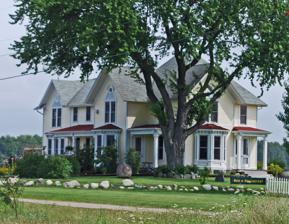
Building: John Pulcipher House
Country: United States of America
Year built: 1883
United States national historic place United States historic place John Pulcipher House U.S. National Register of Historic Places Show map of Michigan Show map of the United States Location 7710 US 31 N, Acme Township, Michigan Coordinates 44°47′49″N 85°29′36″W / 44.79694°N 85.49333°W / 44.79694; -85.49333 Area 7.6 acres (3.1 ha) Built 1883 ( 1883 ) Architectural style Stick / Eastlake NRHP reference No. 00001484 Added to NRHP December 7, 2000 The John Pulcipher House , also known as the Country Hermitage Bed & Breakfast , is a private house located at 7710 US 31 North, in Acme Township, Michigan .  It was listed on the National Register of Historic Places in 2000. History John Pulcipher Mary Ann Pulcipher John Pulcipher was born in Jefferson County, New York in 1838, the son of Edwin and Matilda Pulcipher. In 1855, he moved with his family to homestead on a farm located across the road from where this house now stands. He married Mary Ann Hoover in 1869; the couple had four children. In 1874, Pucipher purchased the original farm, and in 1883 he built this house for $2000. A summer kitchen addition was constructed in 1895.  It was continuously inhabited until 1964, when John's niece Jessie died. It stayed empty until 1999, when Nels Veliquette, a local cherry farmer, purchased the house and surrounding property and began restoration.  A modern kitchen addition was constructed, and the house was opened as the Country Hermitage Bed & Breakfast. Description The John Pulcipher House is an unusually large and fine two-story Stick / Eastlake house. It has a hipped and cross-gable roof.  It boasts elaborate millwork detail. References